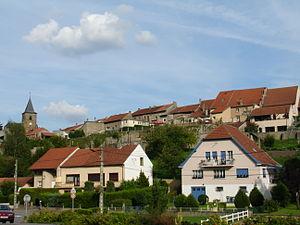
Le quartier du Vieux-Hombourg (Hombourg-Haut) vue de la gare.